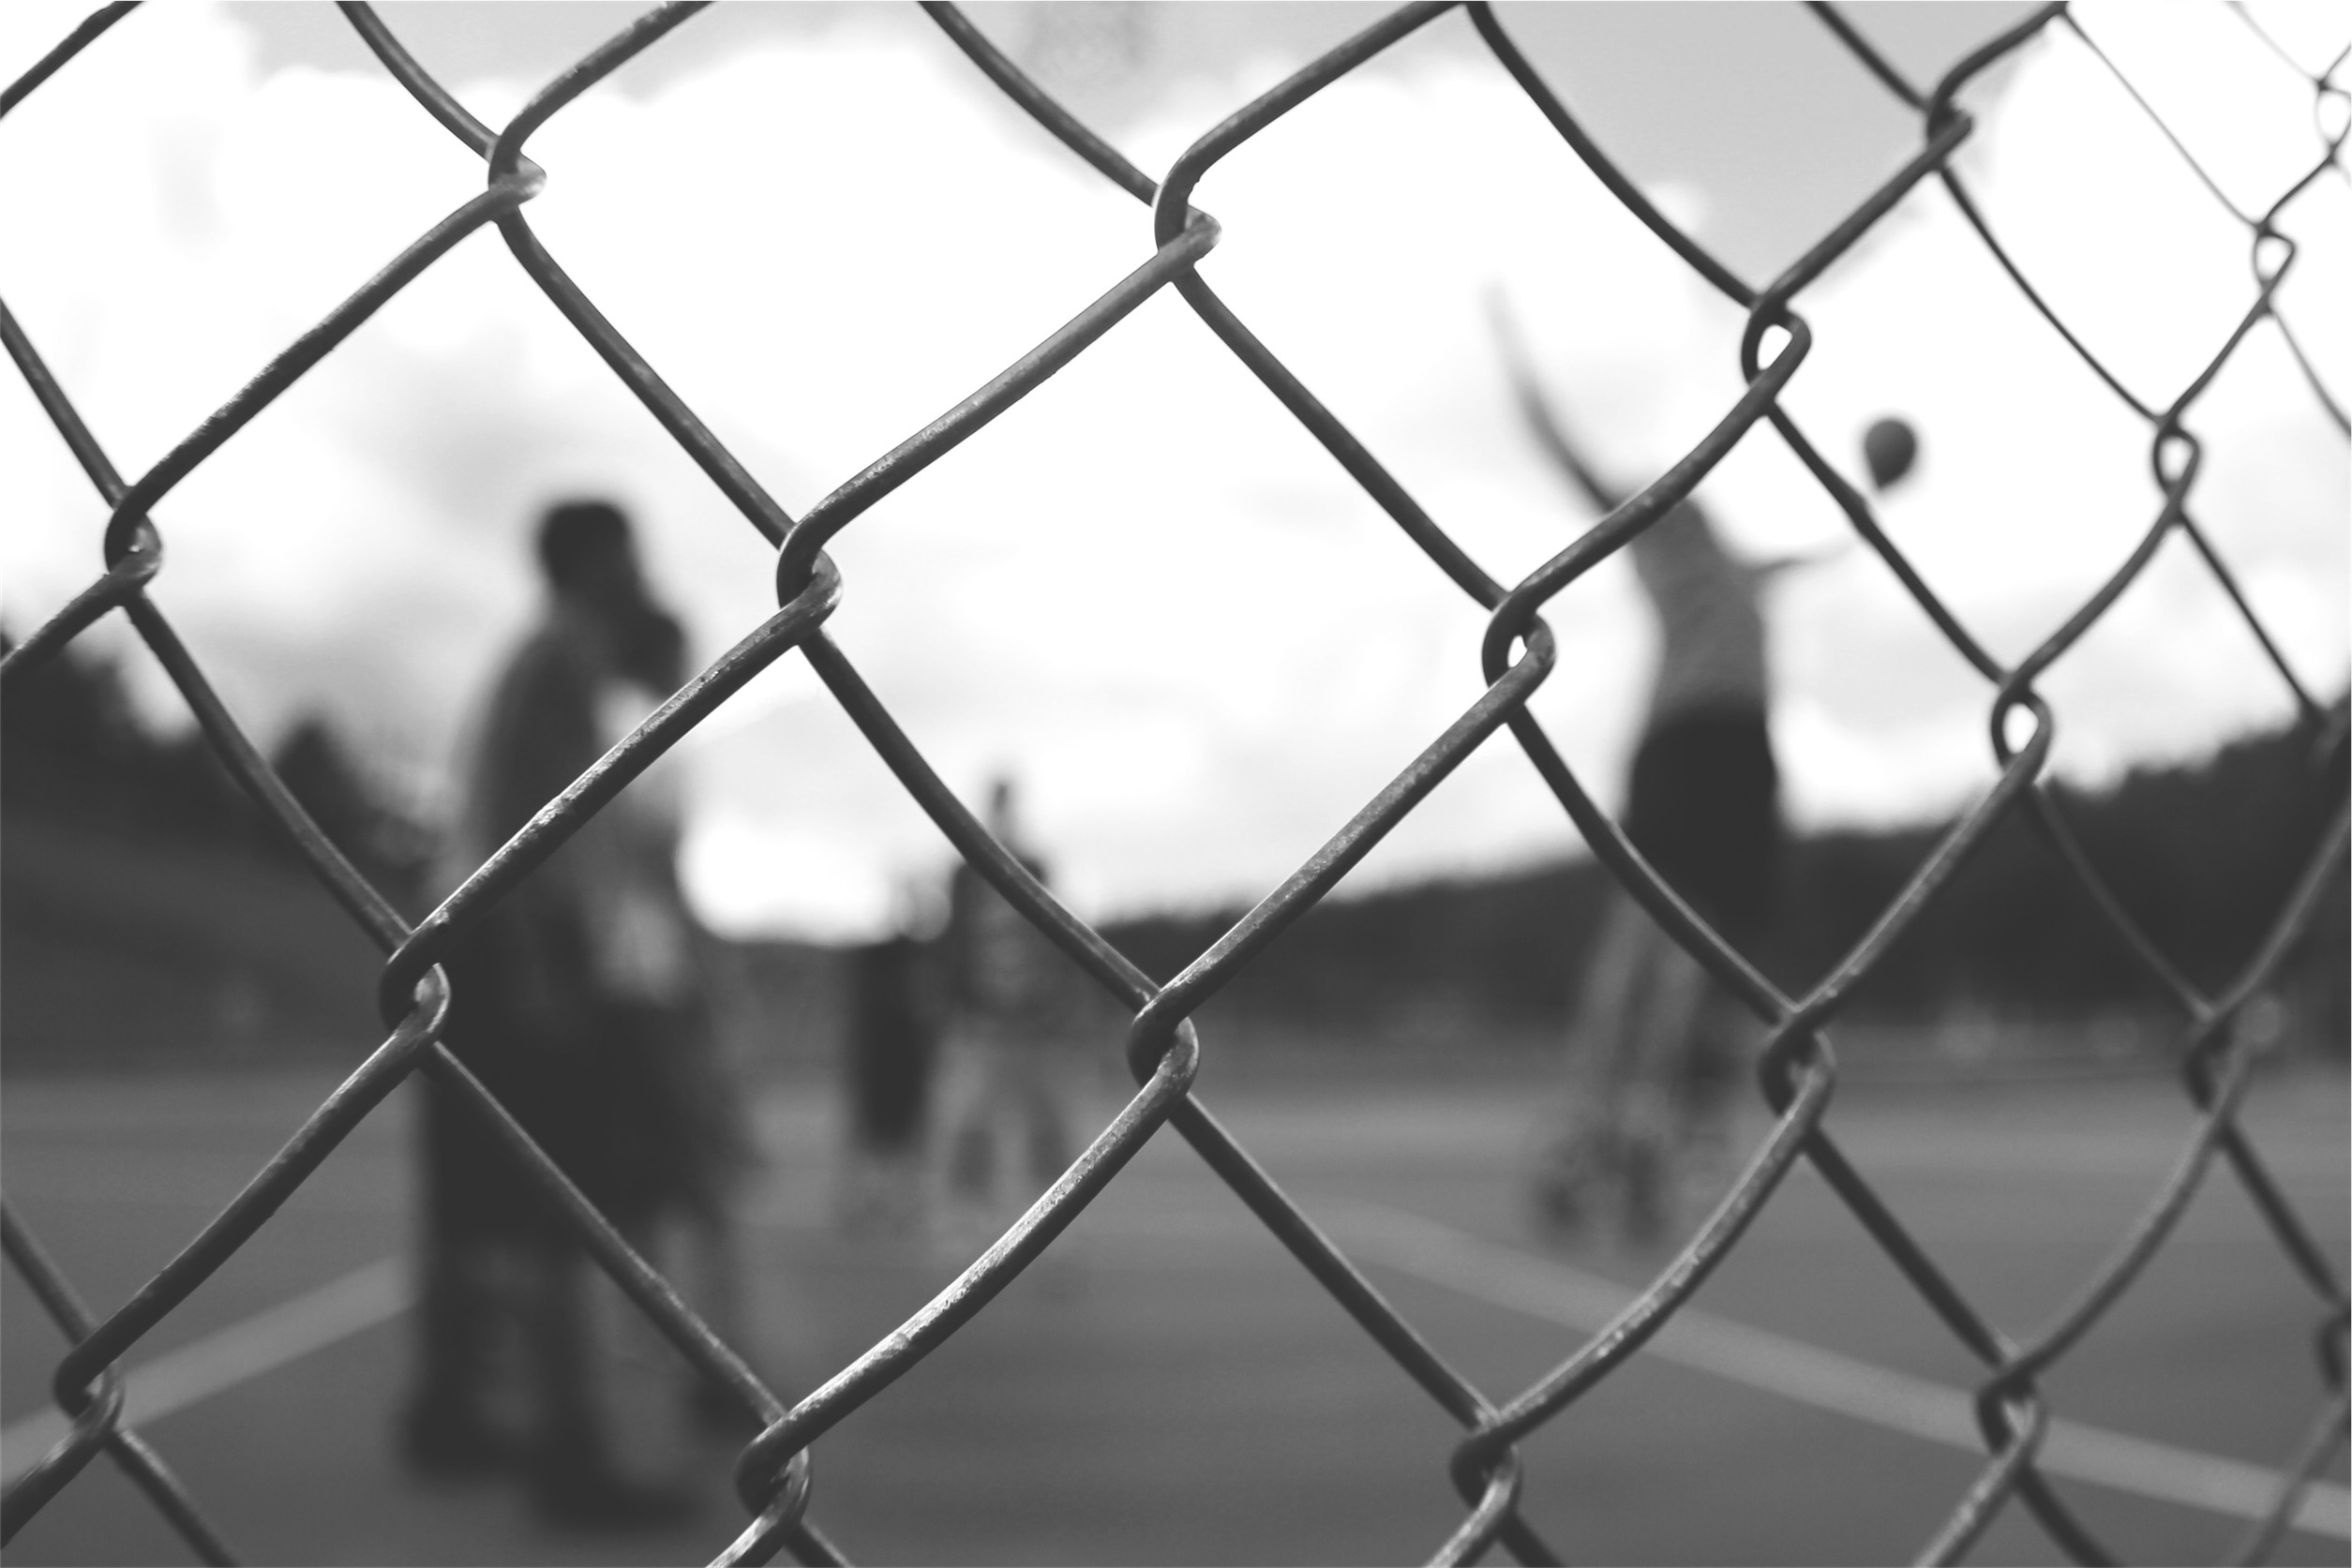
branch, light, fence, black and white, people, white, sunlight, window, glass, line, basketball, chainlink, black, monochrome, fitness, circle, spider web, sports, net, symmetry, court, shape, athletes, monochrome photography, outdoor structure, chain link fencing, wire fencing, home fencing